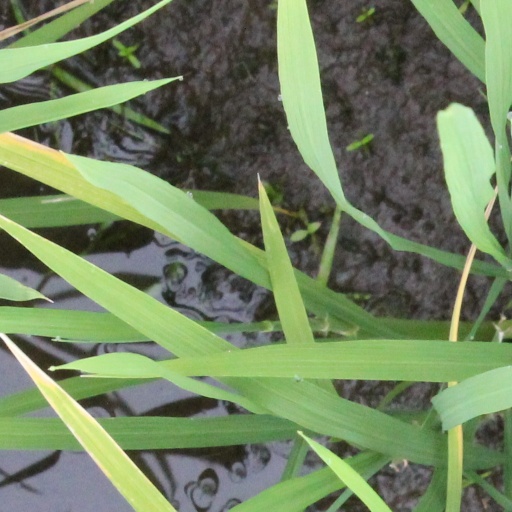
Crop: rice